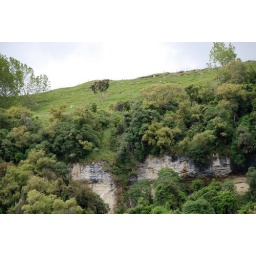
view from the mokai gravity canyon bungy bridge - sheep above the cliffs